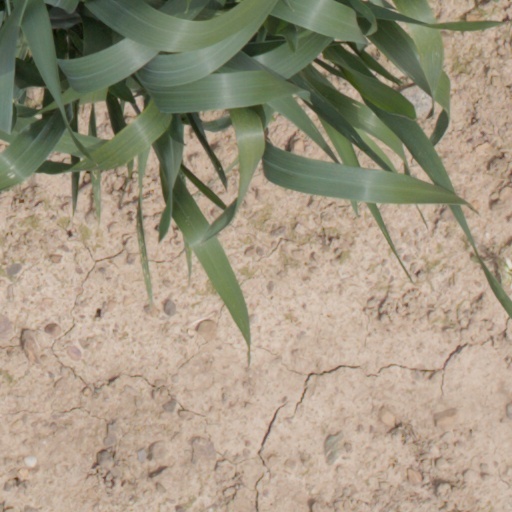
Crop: wheat